The Big Gun

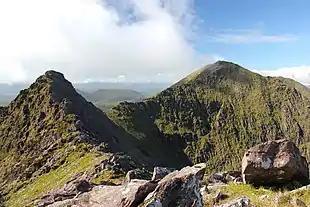
Rocky summit of the Big Gun (left), and ridge to Cnoc na Péiste (right)

The Big Gun is in the eastern section of the MacGillycuddy's Reeks in County Kerry, Ireland's highest mountain range. It is on a narrow rocky arête between the mountains of Cnoc na Péiste to the southwest, and Cruach Mhór to the north, and is considered as offering some of the most exposed and serious hill walking in Ireland (equivalent to The Bones on the nearby "Beenkeragh Ridge").